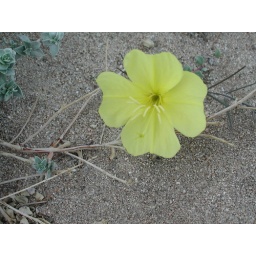
A flower in the sand